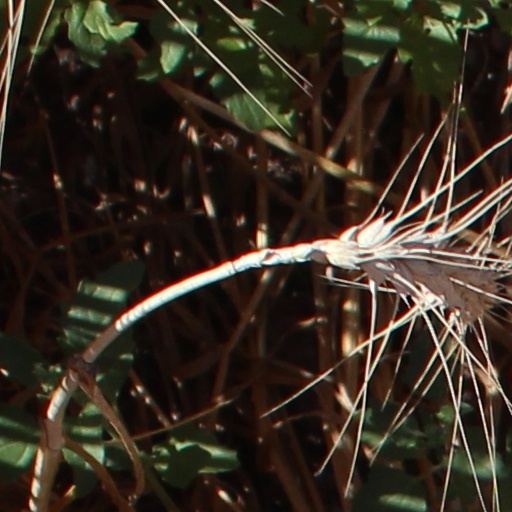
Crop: wheat